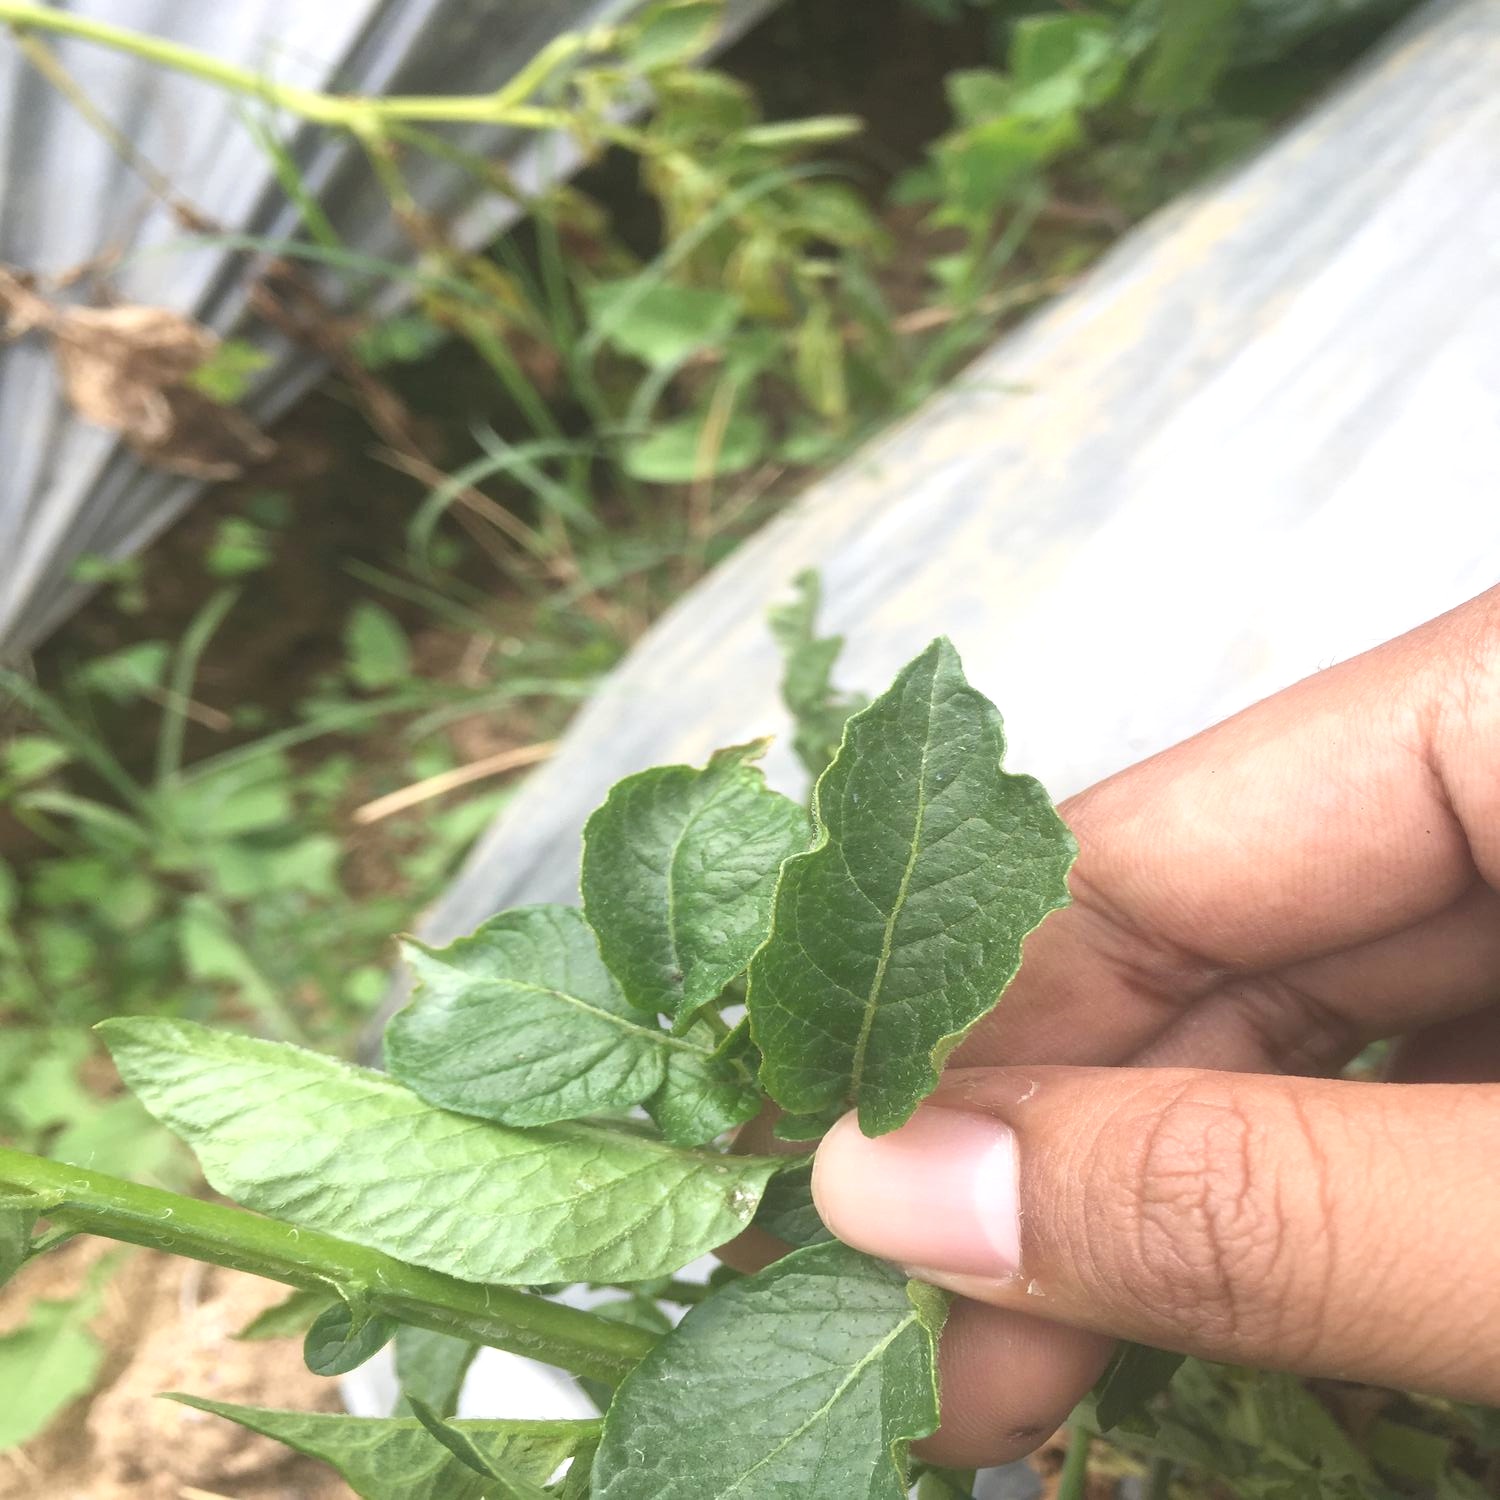
Etiqueta: Virus